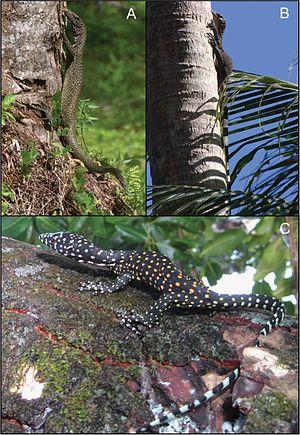
Varanus semotus est une espèce de sauriens de la famille des Varanidae.